2018 Pakistani general election

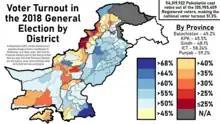
District-by-district map of voter turnout in the 2018 Pakistani General Election with data from the ECP (Election Commission of Pakistan).

There were 272 national and 577 provincial assembly constituencies, contested by over 3,600 and 8,800 candidates respectively. A total of 811,491 staff were deployed for election duties as presiding officers, assistant presiding officers, and polling officers, in addition to 371,000 armed forces personnel who provided security duties alongside police and other law enforcement agencies. There were 85,317 polling stations set up, comprising over 242,000 polling booths. The election watchdog FAFEN deployed 19,683 neutral observers accredited with the Election Commission to observe the voting and counting process at over 72,000 polling stations.